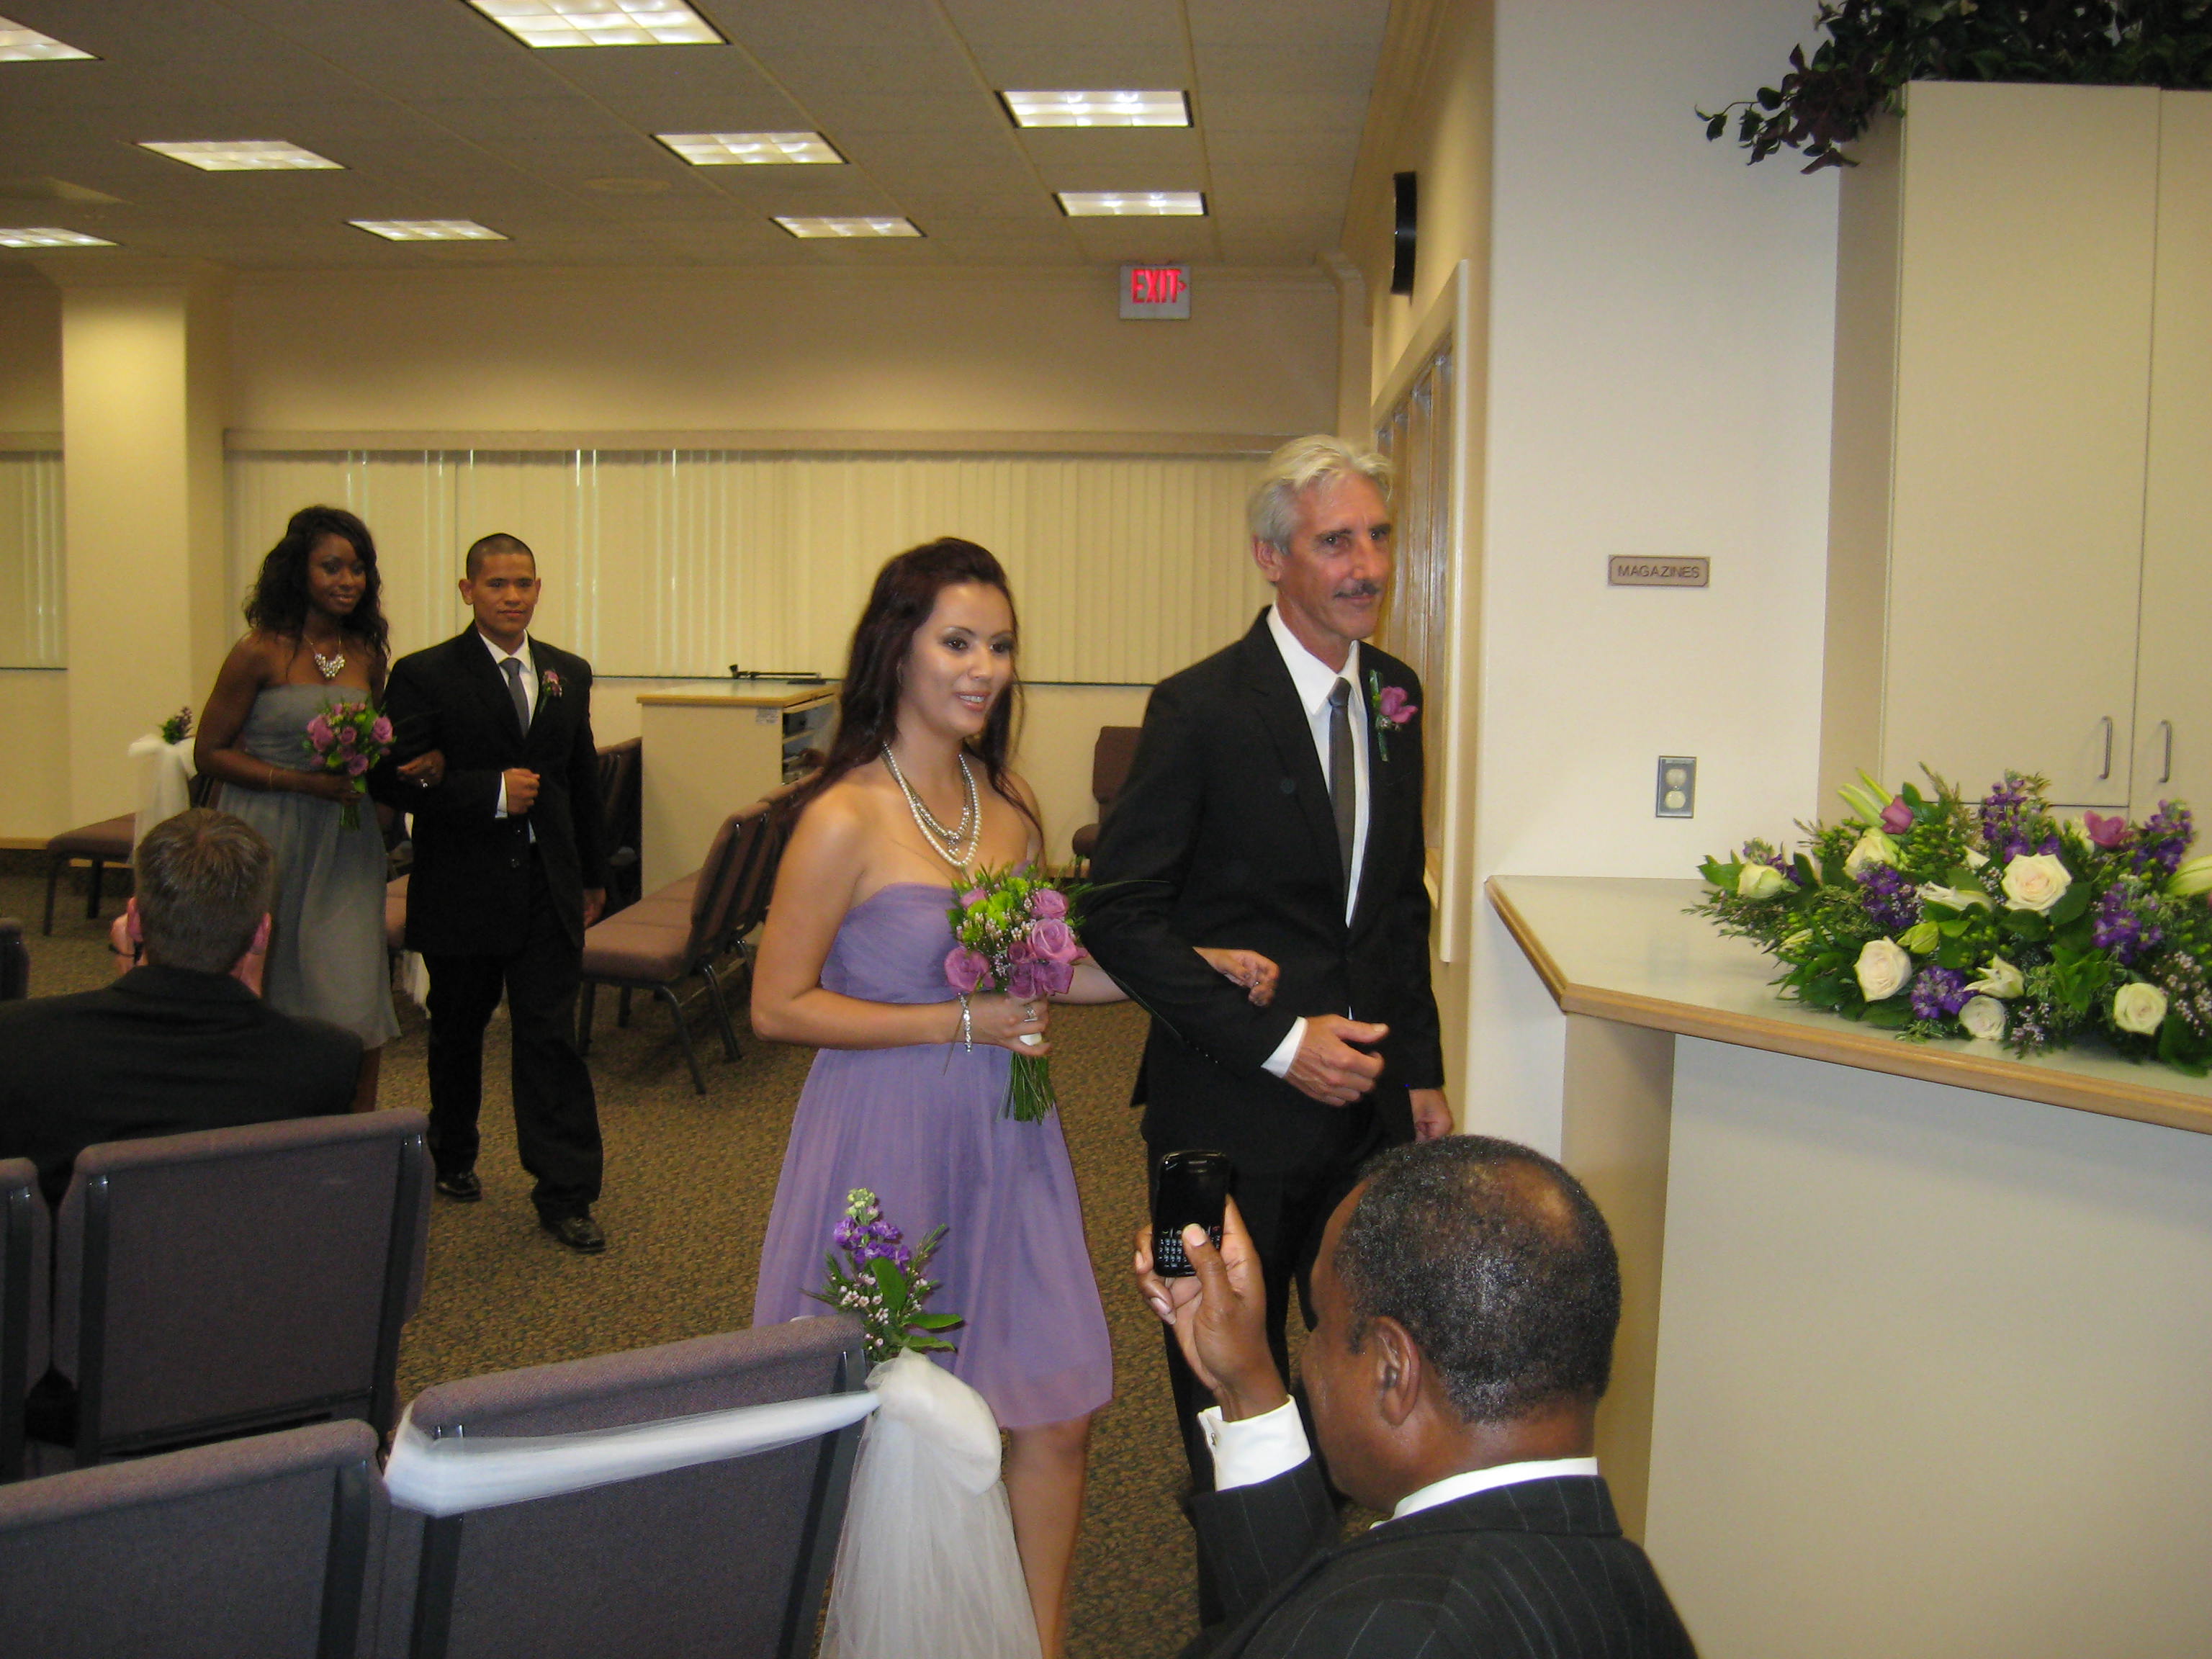
meal, hawaii, wedding, marriage, cake, ceremony, creativecommons, dress, beauty, reception, event, jehovah, bridesmaid